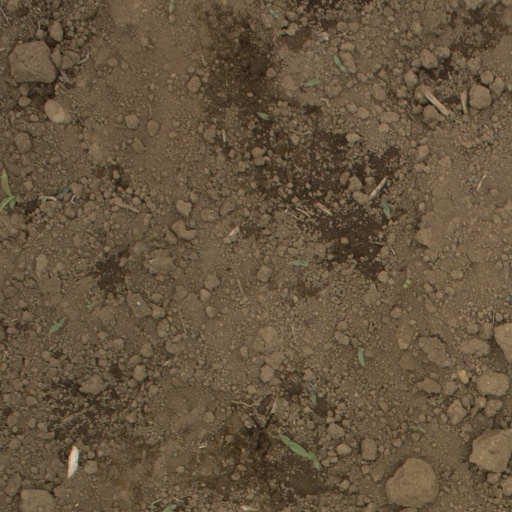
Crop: Jerusalem artichoke